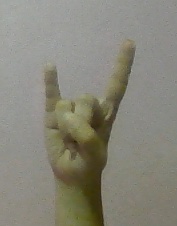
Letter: la